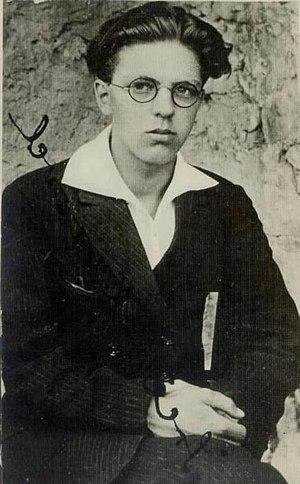
Srečko Kosovel est un poète slovène, né à Sežana le 18 mars 1904 et mort à Tomaj le 27 mai 1926, à l'âge de 22 ans. Poète visionnaire, avant-gardiste, il a écrit plus de 1 000 poèmes, quelques textes en prose et divers articles dont la plupart publiés après sa mort.